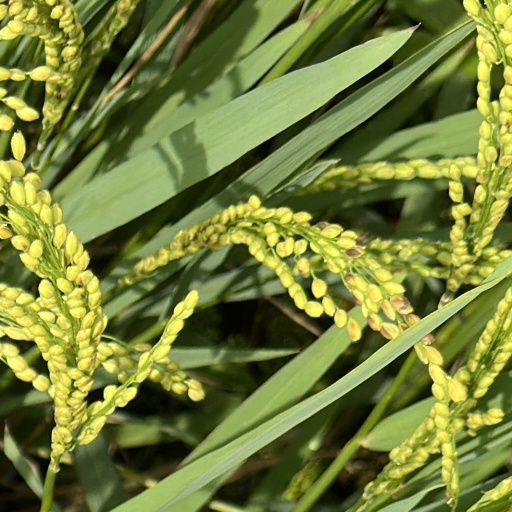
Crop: rice